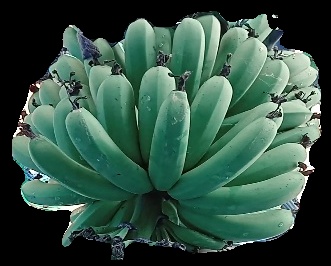
Variety: pachbale
Grade: grade1